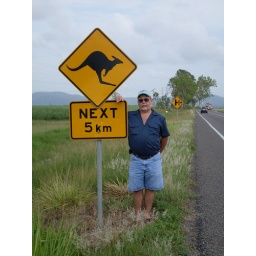
Me standing by 'Kangaroo' road sign between Townsville and Cairns on the roadside...another unique road sign to Australia